Jo Thomas

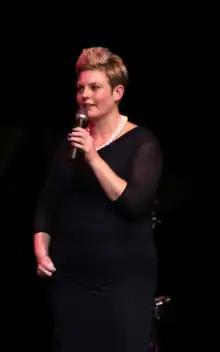
Jo Thomas in 2012 at Prix Ars Electronica, Linz, Austria

Jo Thomas (born 1972) is a composer, sound artist, producer, and performer of electronic music based in London. She works primarily with electronic sound, with a focus on fine detail and abstraction combining technological, biological and emotive thematic elements. Her work utilises a wide range of sound sources including field recordings, voice, glitch, and synthesised sounds from various sources, including her own self-built instruments.